United States v. Progressive, Inc.

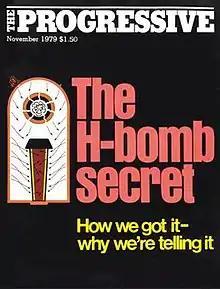
The cover has a black background with "The H-bomb secret" in red below the masthead and the subtitle "How we got it - why we're telling it" in yellow. The writing is accompanied by a Morland's diagram of an H-bomb.

Lawyers for "The Progressive" voluntarily underwent security reviews and were granted Q clearances that allowed them to access restricted nuclear information. Morland and "The Progressive" editors declined to obtain clearances, as they would have had to sign non-disclosure agreements that would have prevented them from publishing the article. This resulted in the lawyers being restricted in their communications with their clients.